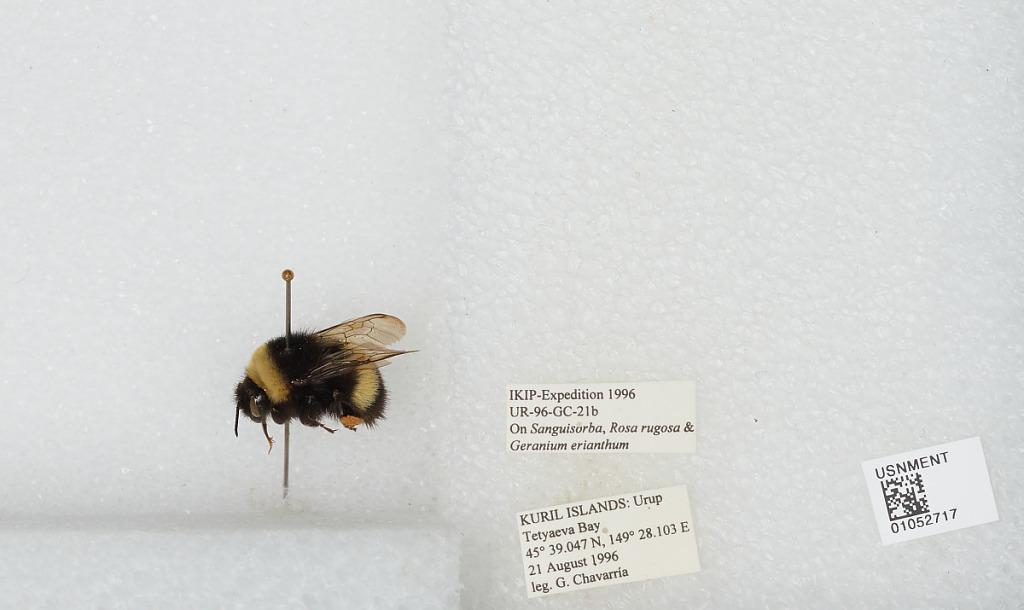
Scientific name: Bombus sp.
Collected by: G. Chavarria
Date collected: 1996-8-21
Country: Russia
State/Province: Sakhalin
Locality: Urup Island, Tetyaeva Bay, Kuril Islands
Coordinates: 45.6508, 149.468